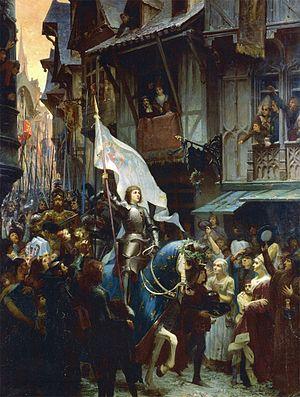
Jeanne d'Arc, née vers 1412 à Domrémy, village du duché de Bar, et morte sur le bûcher le 30 mai 1431 à Rouen, capitale du duché de Normandie alors possession anglaise, est une héroïne de l'histoire de France, chef de guerre et sainte de l'Église catholique, surnommée depuis le XVIᵉ siècle « la Pucelle d'Orléans ».
L'art académique, aussi nommé péjorativement « art pompier », est un courant artistique du milieu du XIXᵉ siècle. L'académisme est caractérisé par un goût pour les thèmes historiques et pour l'orientalisme. En sculpture, il se caractérise par une tendance à la monumentalité, représentée entre autres par les sculpteurs Auguste Bartholdi et Emmanuel Frémiet. Parmi les artistes représentatifs, figurent les peintres français, Alexandre Cabanel, Ernest Meissonier, William Bouguereau et Jean-Léon Gérôme.